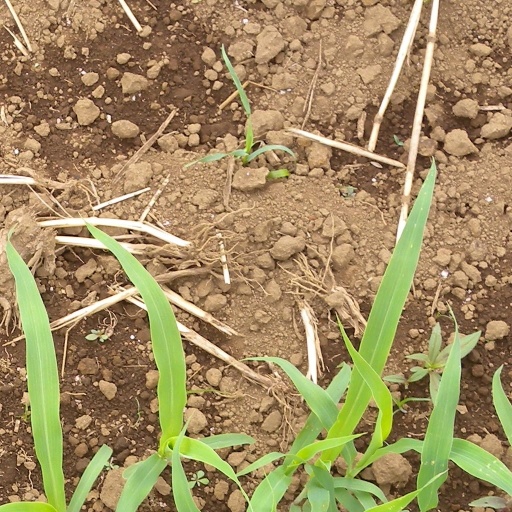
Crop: sorghum